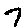
Label: 7